Answer in natural language. Considering the relative positions, is framed landscape painting with airship (marked C) above or below dark wood low dresser, six drawers (marked B)? Choose between the following options: below or above
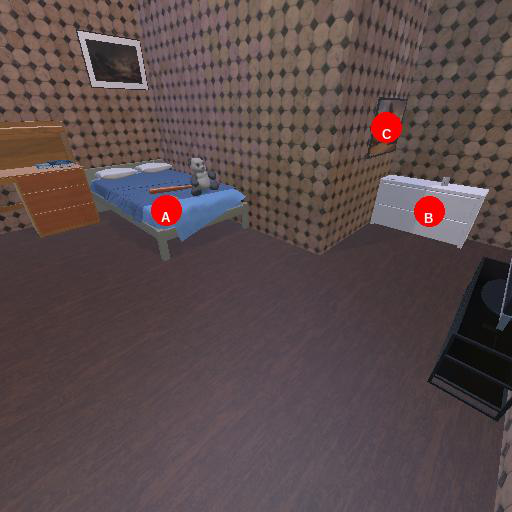
<answer>above</answer>